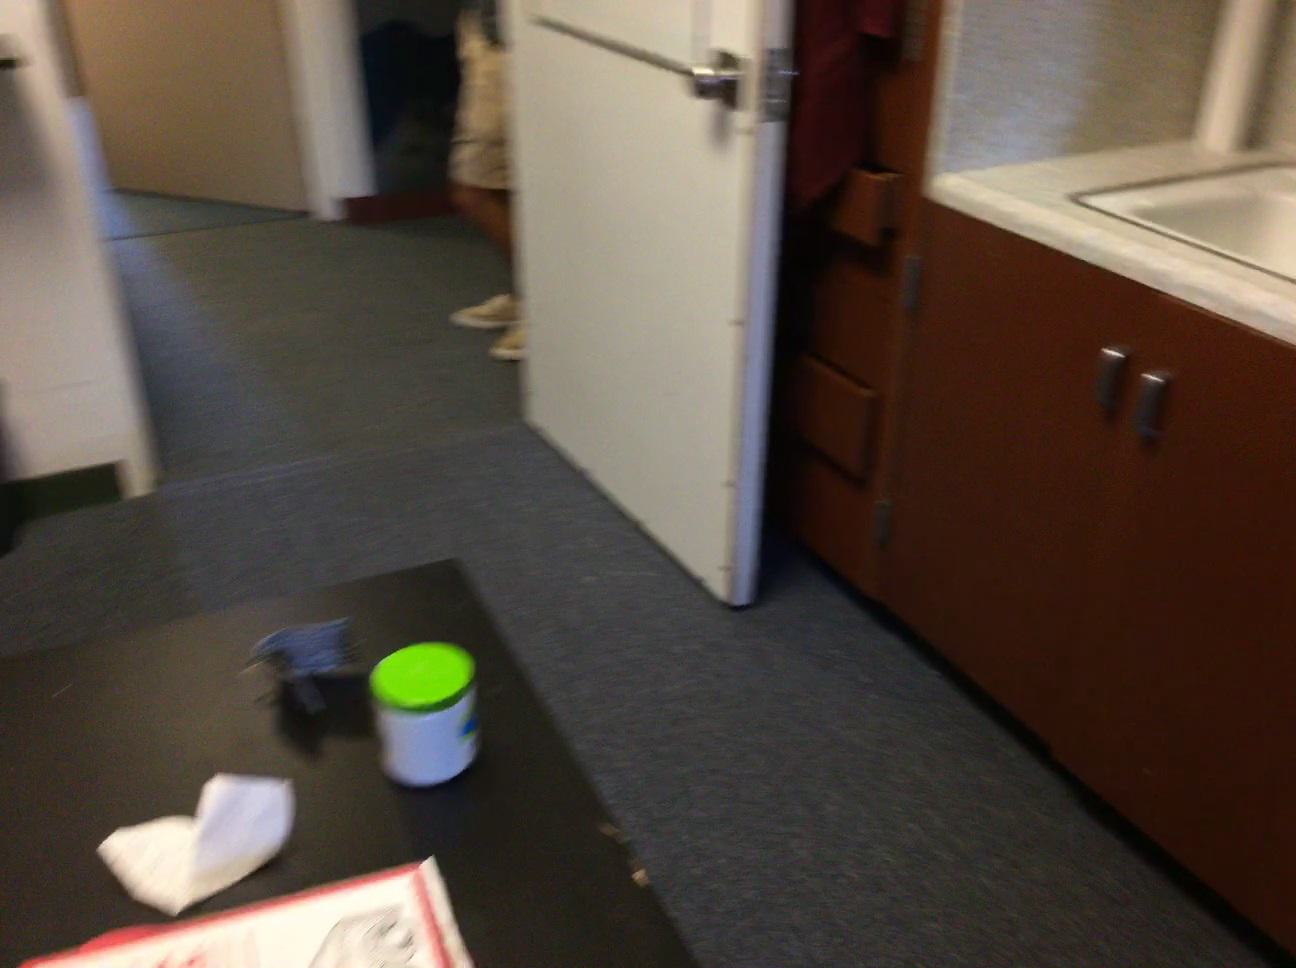
Question: Is the bin right of the wardrobe from the world's perspective? Final answer should be yes or no.
Answer: No